Rufus Taylor

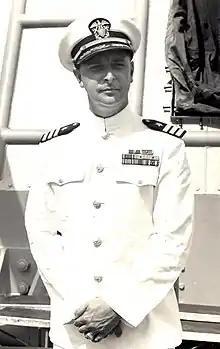
Taylor as Commander of "USS Noa" in 1948

Rufus Lackland Taylor Jr. (January 6, 1910 – September 14, 1978) was an officer in the United States Navy. Eventually he became Director of the Office of Naval Intelligence and held the rank of Vice Admiral. In 1966 he was appointed as Deputy Director of the Defense Intelligence Agency (DIA), then shortly thereafter as Deputy Director of the CIA, where he served from 1966 to 1969.